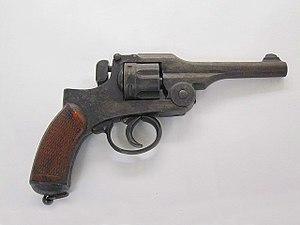
Le revolver Type 26 est une arme de poing adoptée par l’Armée impériale japonaise en 1893. Sa désignation militaire nippone est 26 Nen Shiki Kenju. C’était une synthèse de plusieurs armes de poing européennes et américaines.